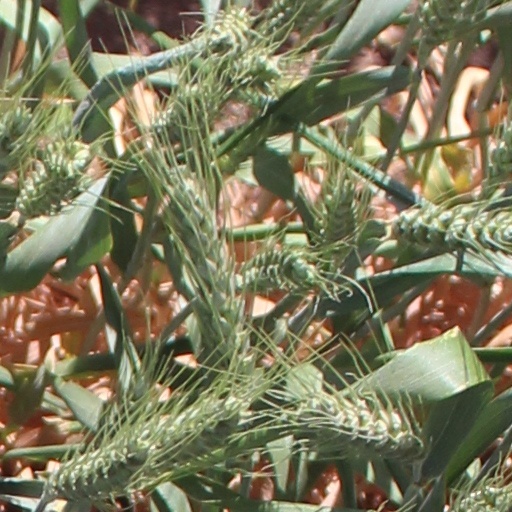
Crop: wheat